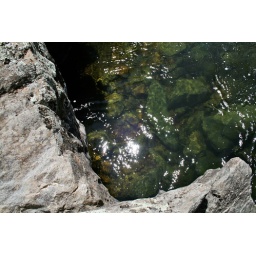
The water here was so clear it doesn't look too deep. It's about 6m deep in this spot.